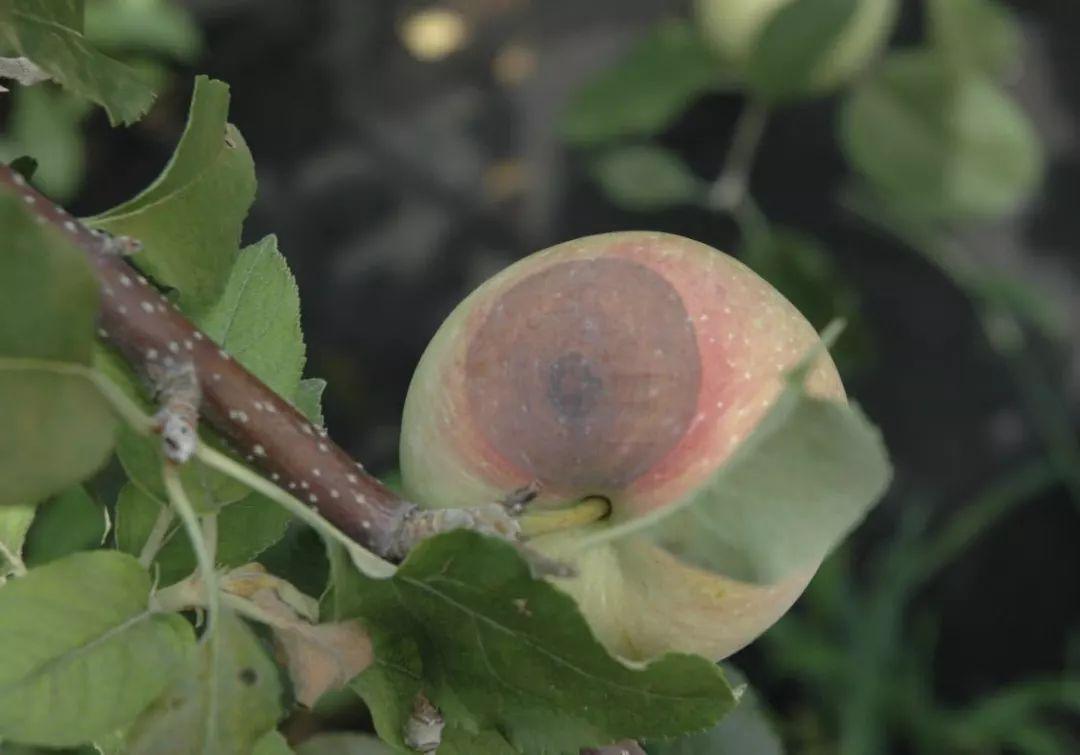
Plant: Apple
Disease: apple black rot